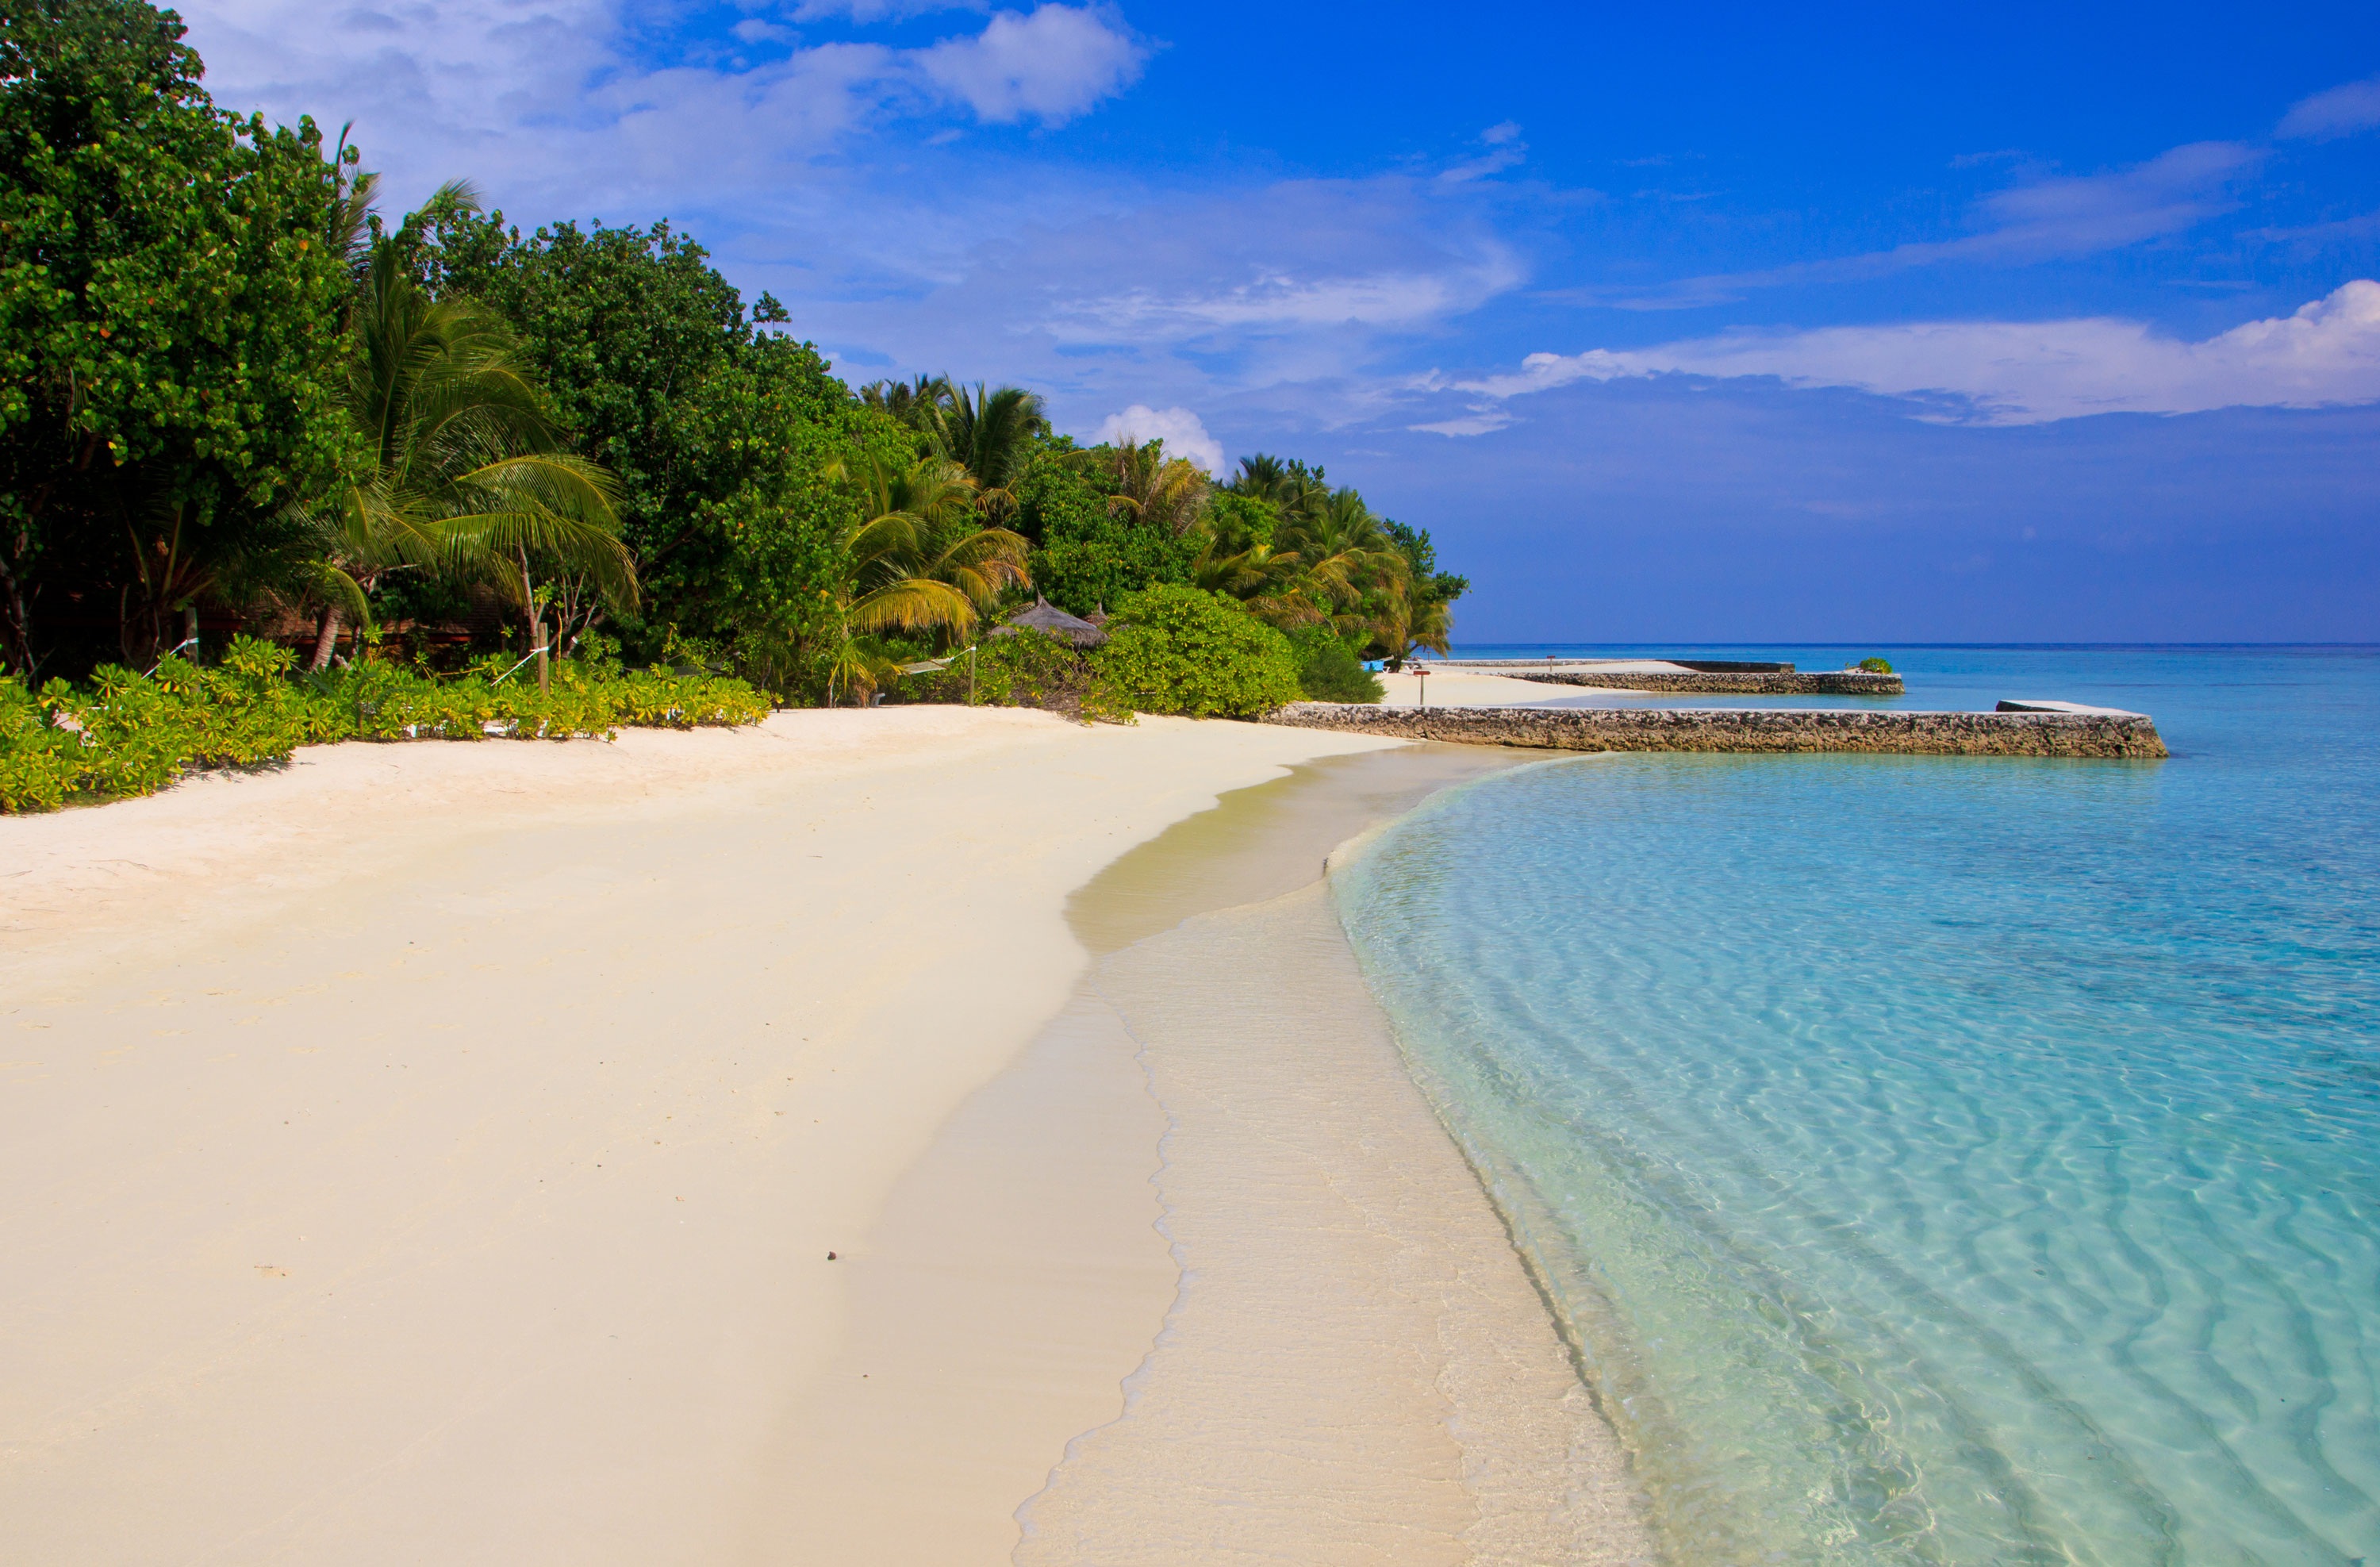
beach, sea, coast, sand, ocean, shore, vacation, paradise, lagoon, bay, island, blue, body of water, caribbean, exotic, cape, maldives, landform, tropical beach